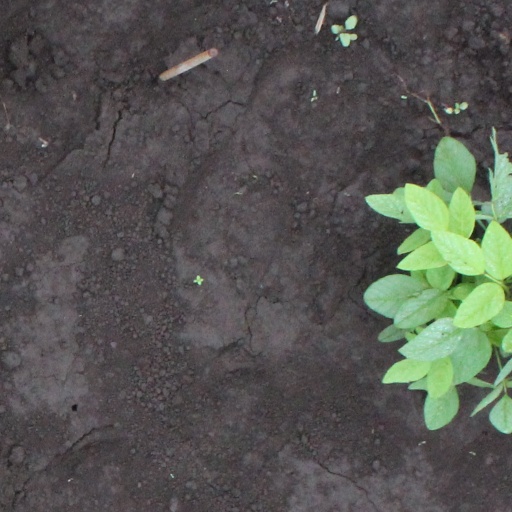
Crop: soybean